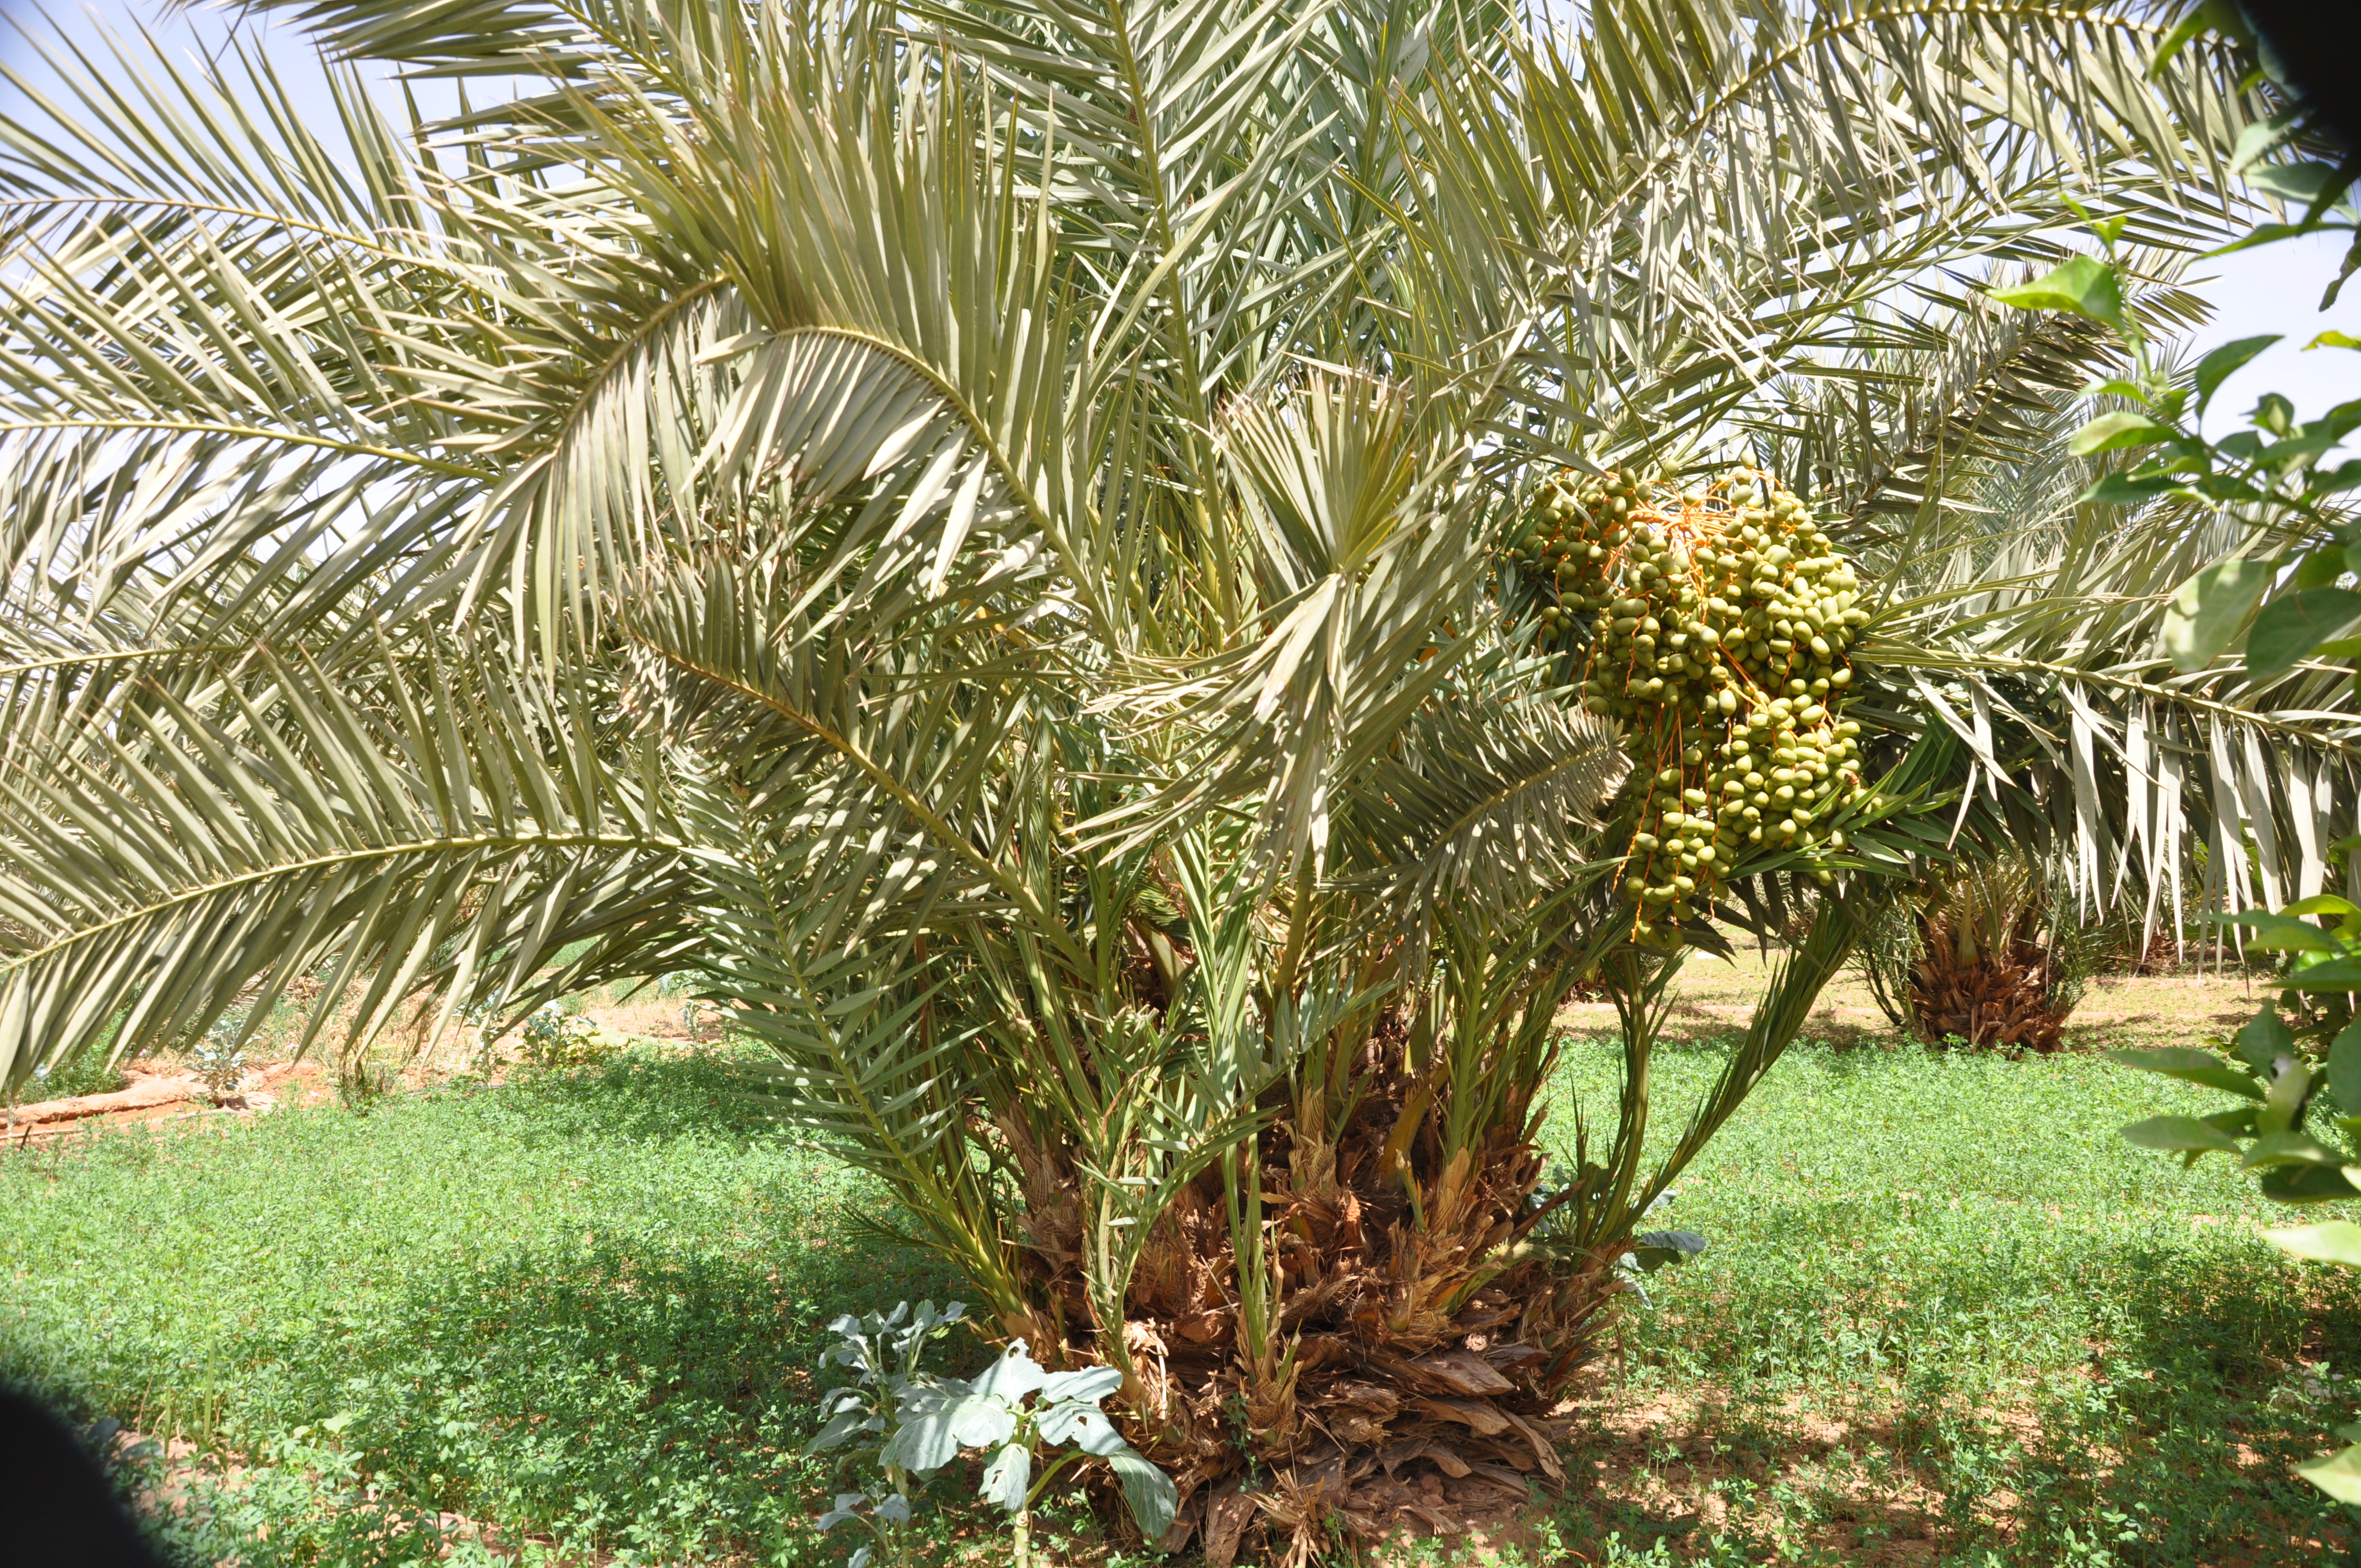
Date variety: Boufagous